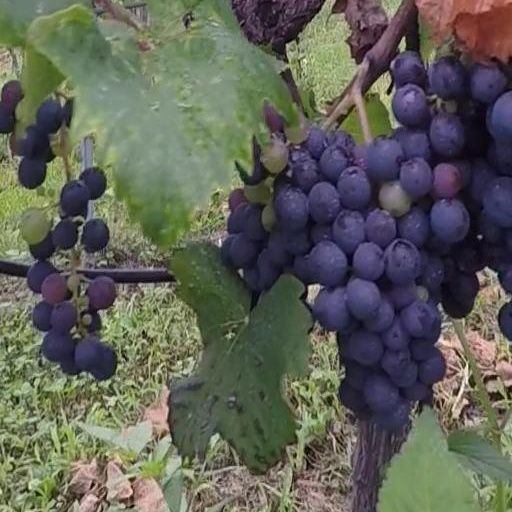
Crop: grape